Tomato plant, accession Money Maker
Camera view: tilt-top (135 deg); turntable rotation: 240 degrees
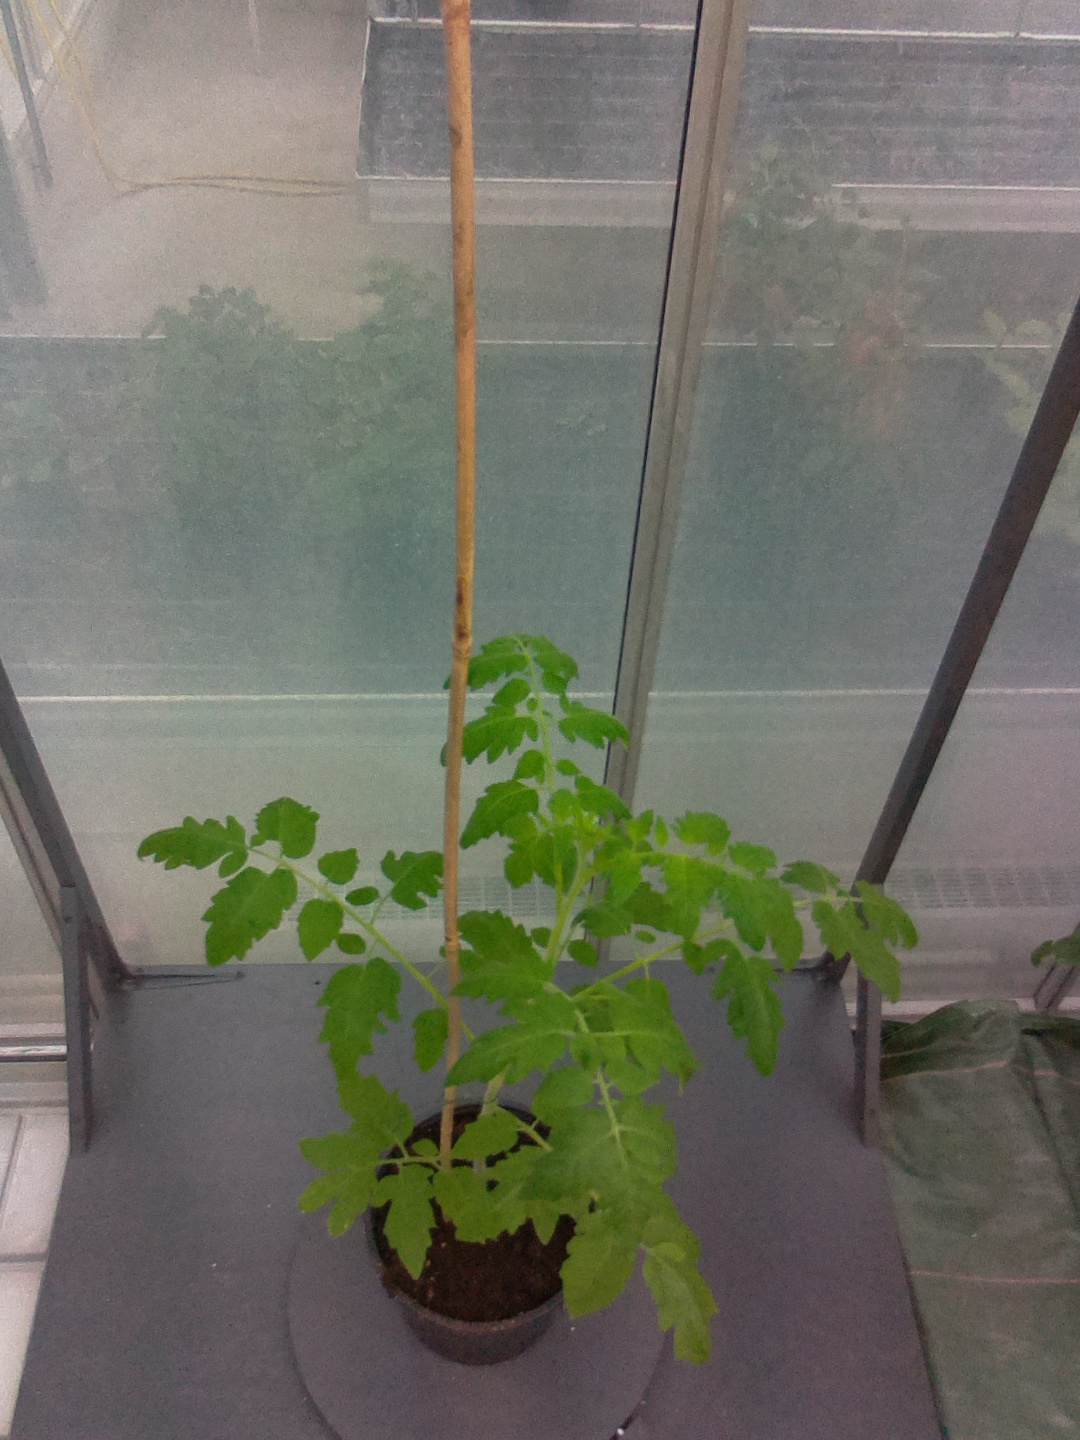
BBCH growth stage 15: 10 of true leaves visible